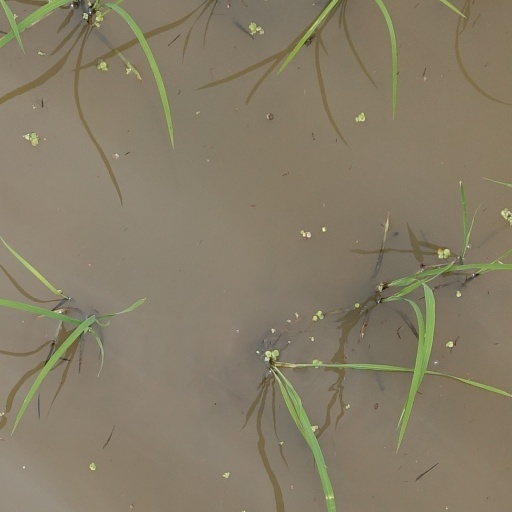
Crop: rice